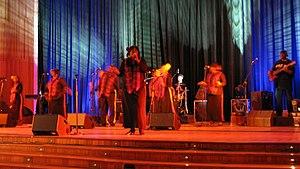
La chorale Harlem Gospel Choir est une des chorales de gospel les plus célèbres aux États-Unis.